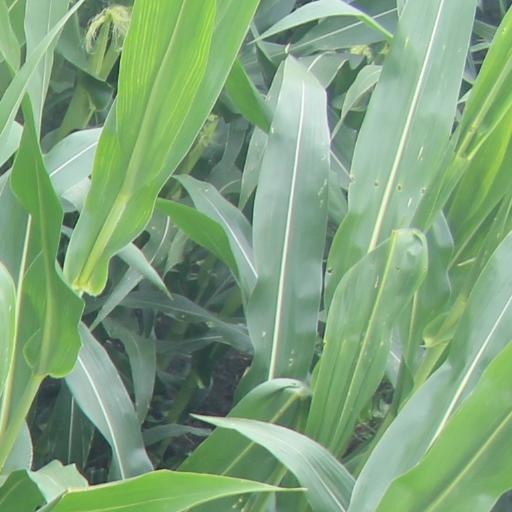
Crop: maize; corn